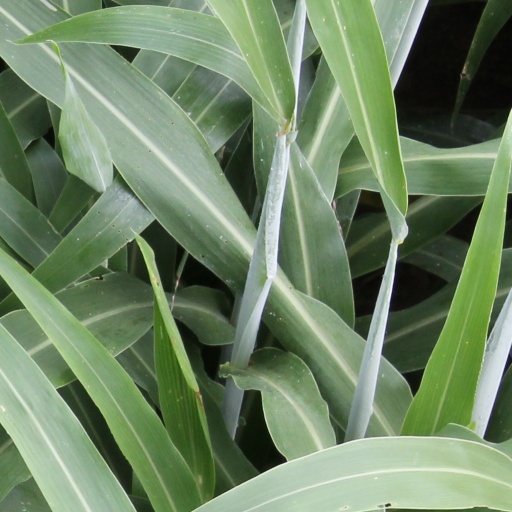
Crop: sorghum